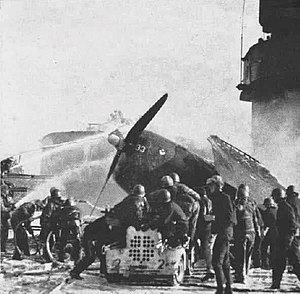
USS Enterprise (CV-6) / Galleri
USS Enterprise (CV-6) med kælenavnet Big E var den amerikanske flådes 6. hangarskib og det 7. skib, der hed USS Enterprise. Skibet blev færdigbygget i 1936 og var et af de tre amerikanske hangarskibe bygget før 2. verdenskrig, der overlevede krigen. Under Stillehavskrigen deltog det i stort set alle store slag som Slaget om Midway, Slaget om Guadalcanal, Slaget øst for Salomonøerne og Slaget om Leyte Gulf. Skibet var det højest dekorerede amerikanske krigskib under 2. verdenskrig og betragtes som måske det største skib i amerikansk militær historie.